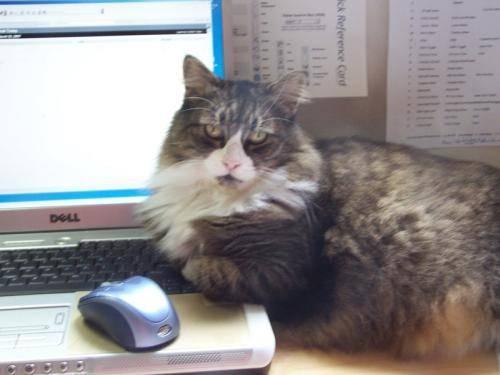
cat